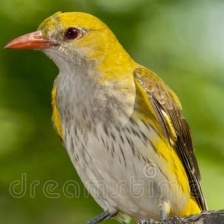
Species: EURASIAN GOLDEN ORIOLE
Scientific name: ORIOLUS ORIOLUS